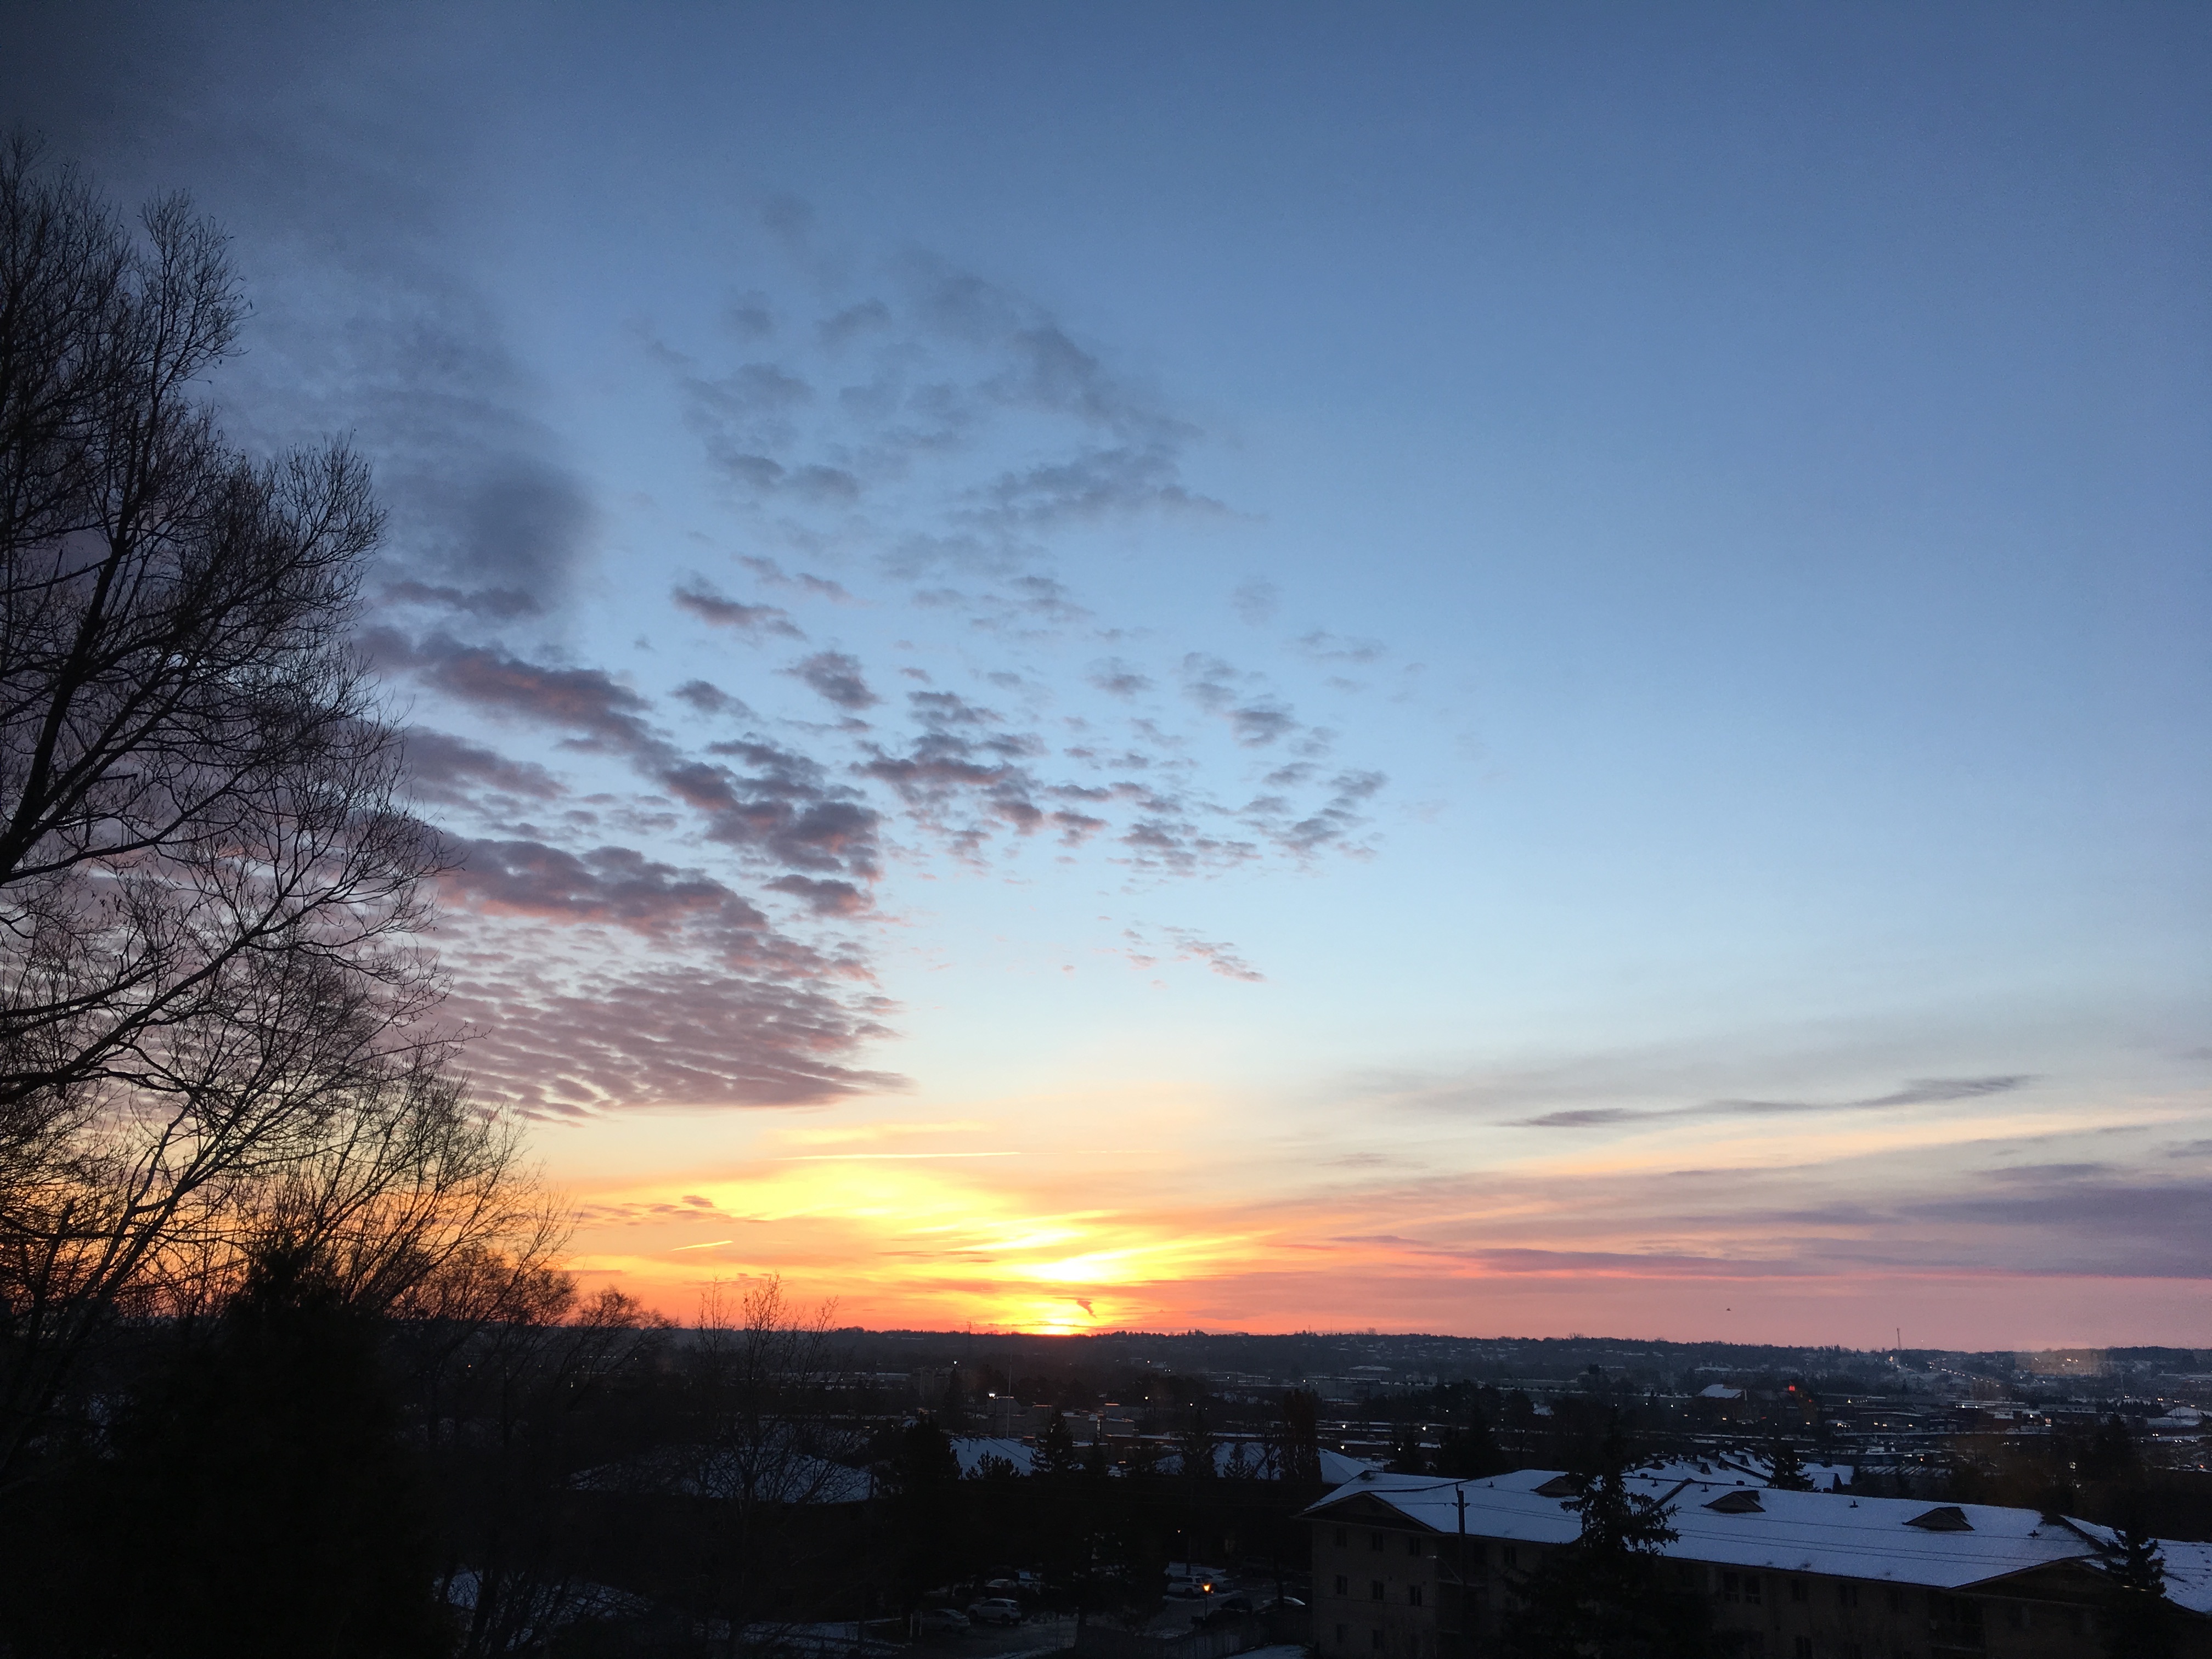
horizon, cloud, sky, sun, sunrise, sunset, sunlight, morning, dawn, atmosphere, dusk, evening, weather, afterglow, atmospheric phenomenon, red sky at morning